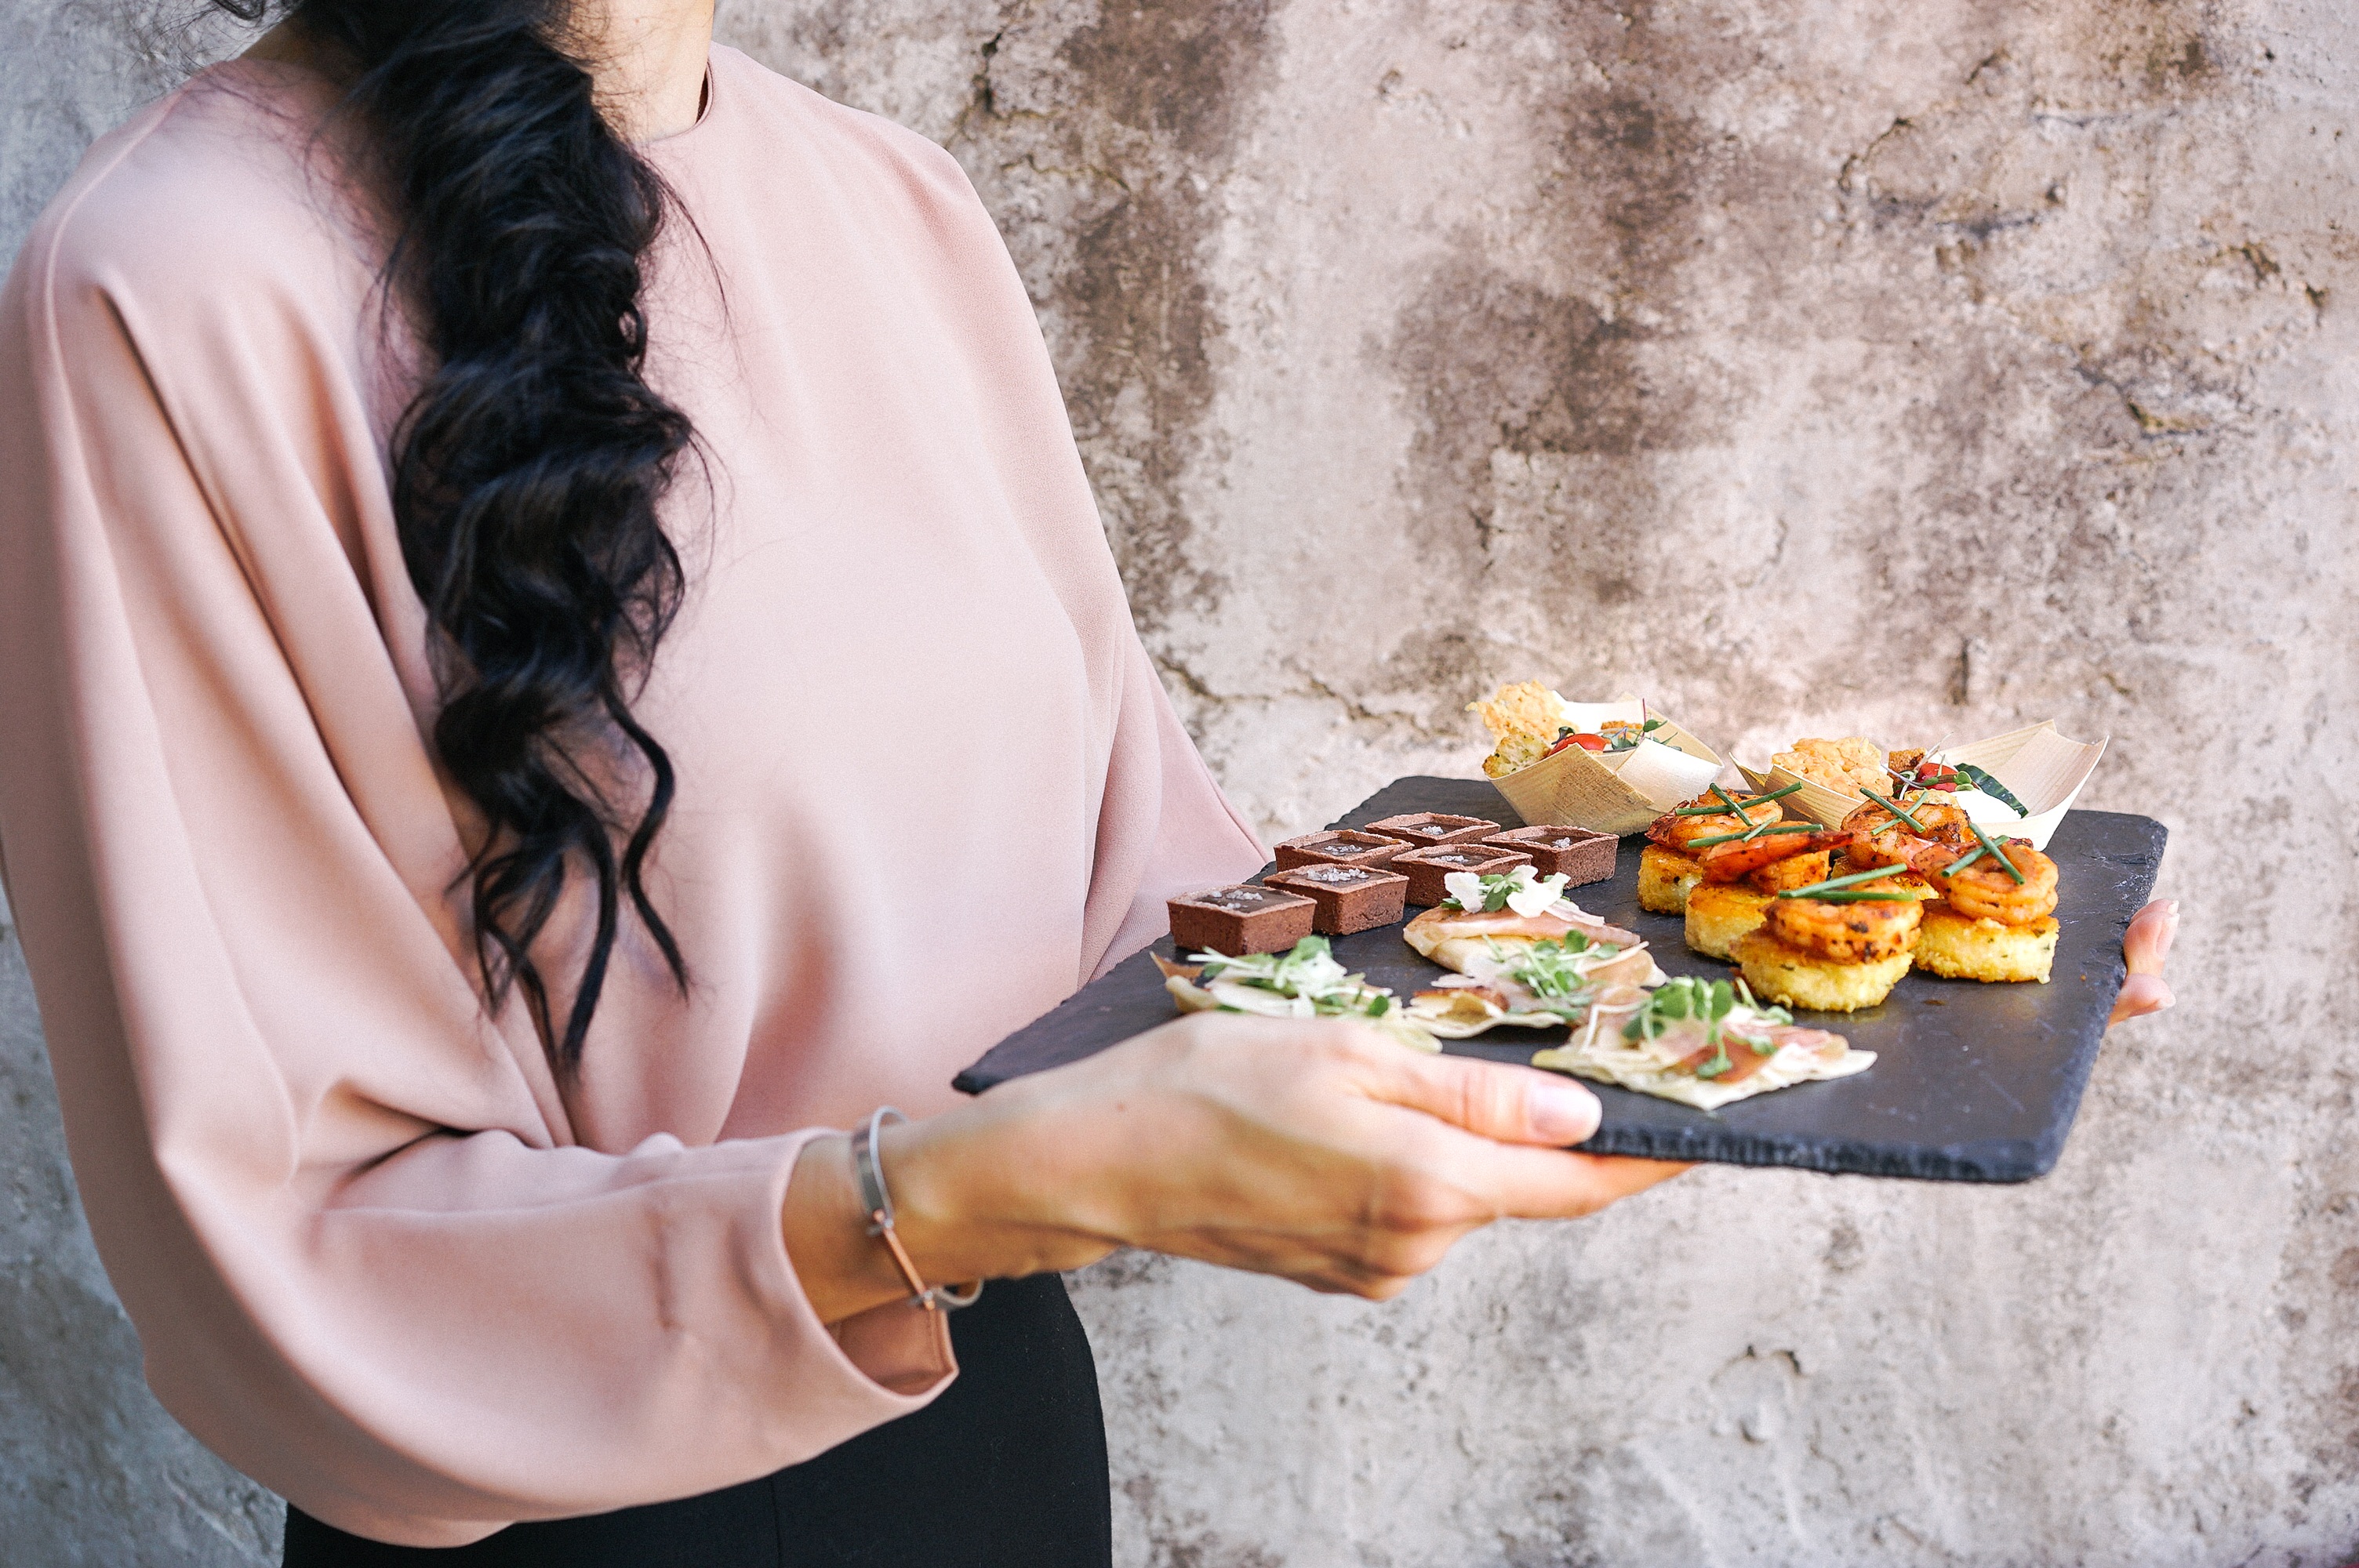
hand, person, girl, woman, flower, portrait, meal, food, fashion, lifestyle, wedding, bride, curly hair, tray, concrete, bracelet, ceremony, dress, sense